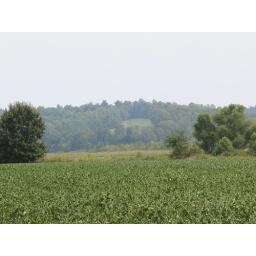
I pictured Buddah sitting in the bare spot up on the mountain, so I dubbed it the meditating hill. Just beautiful.